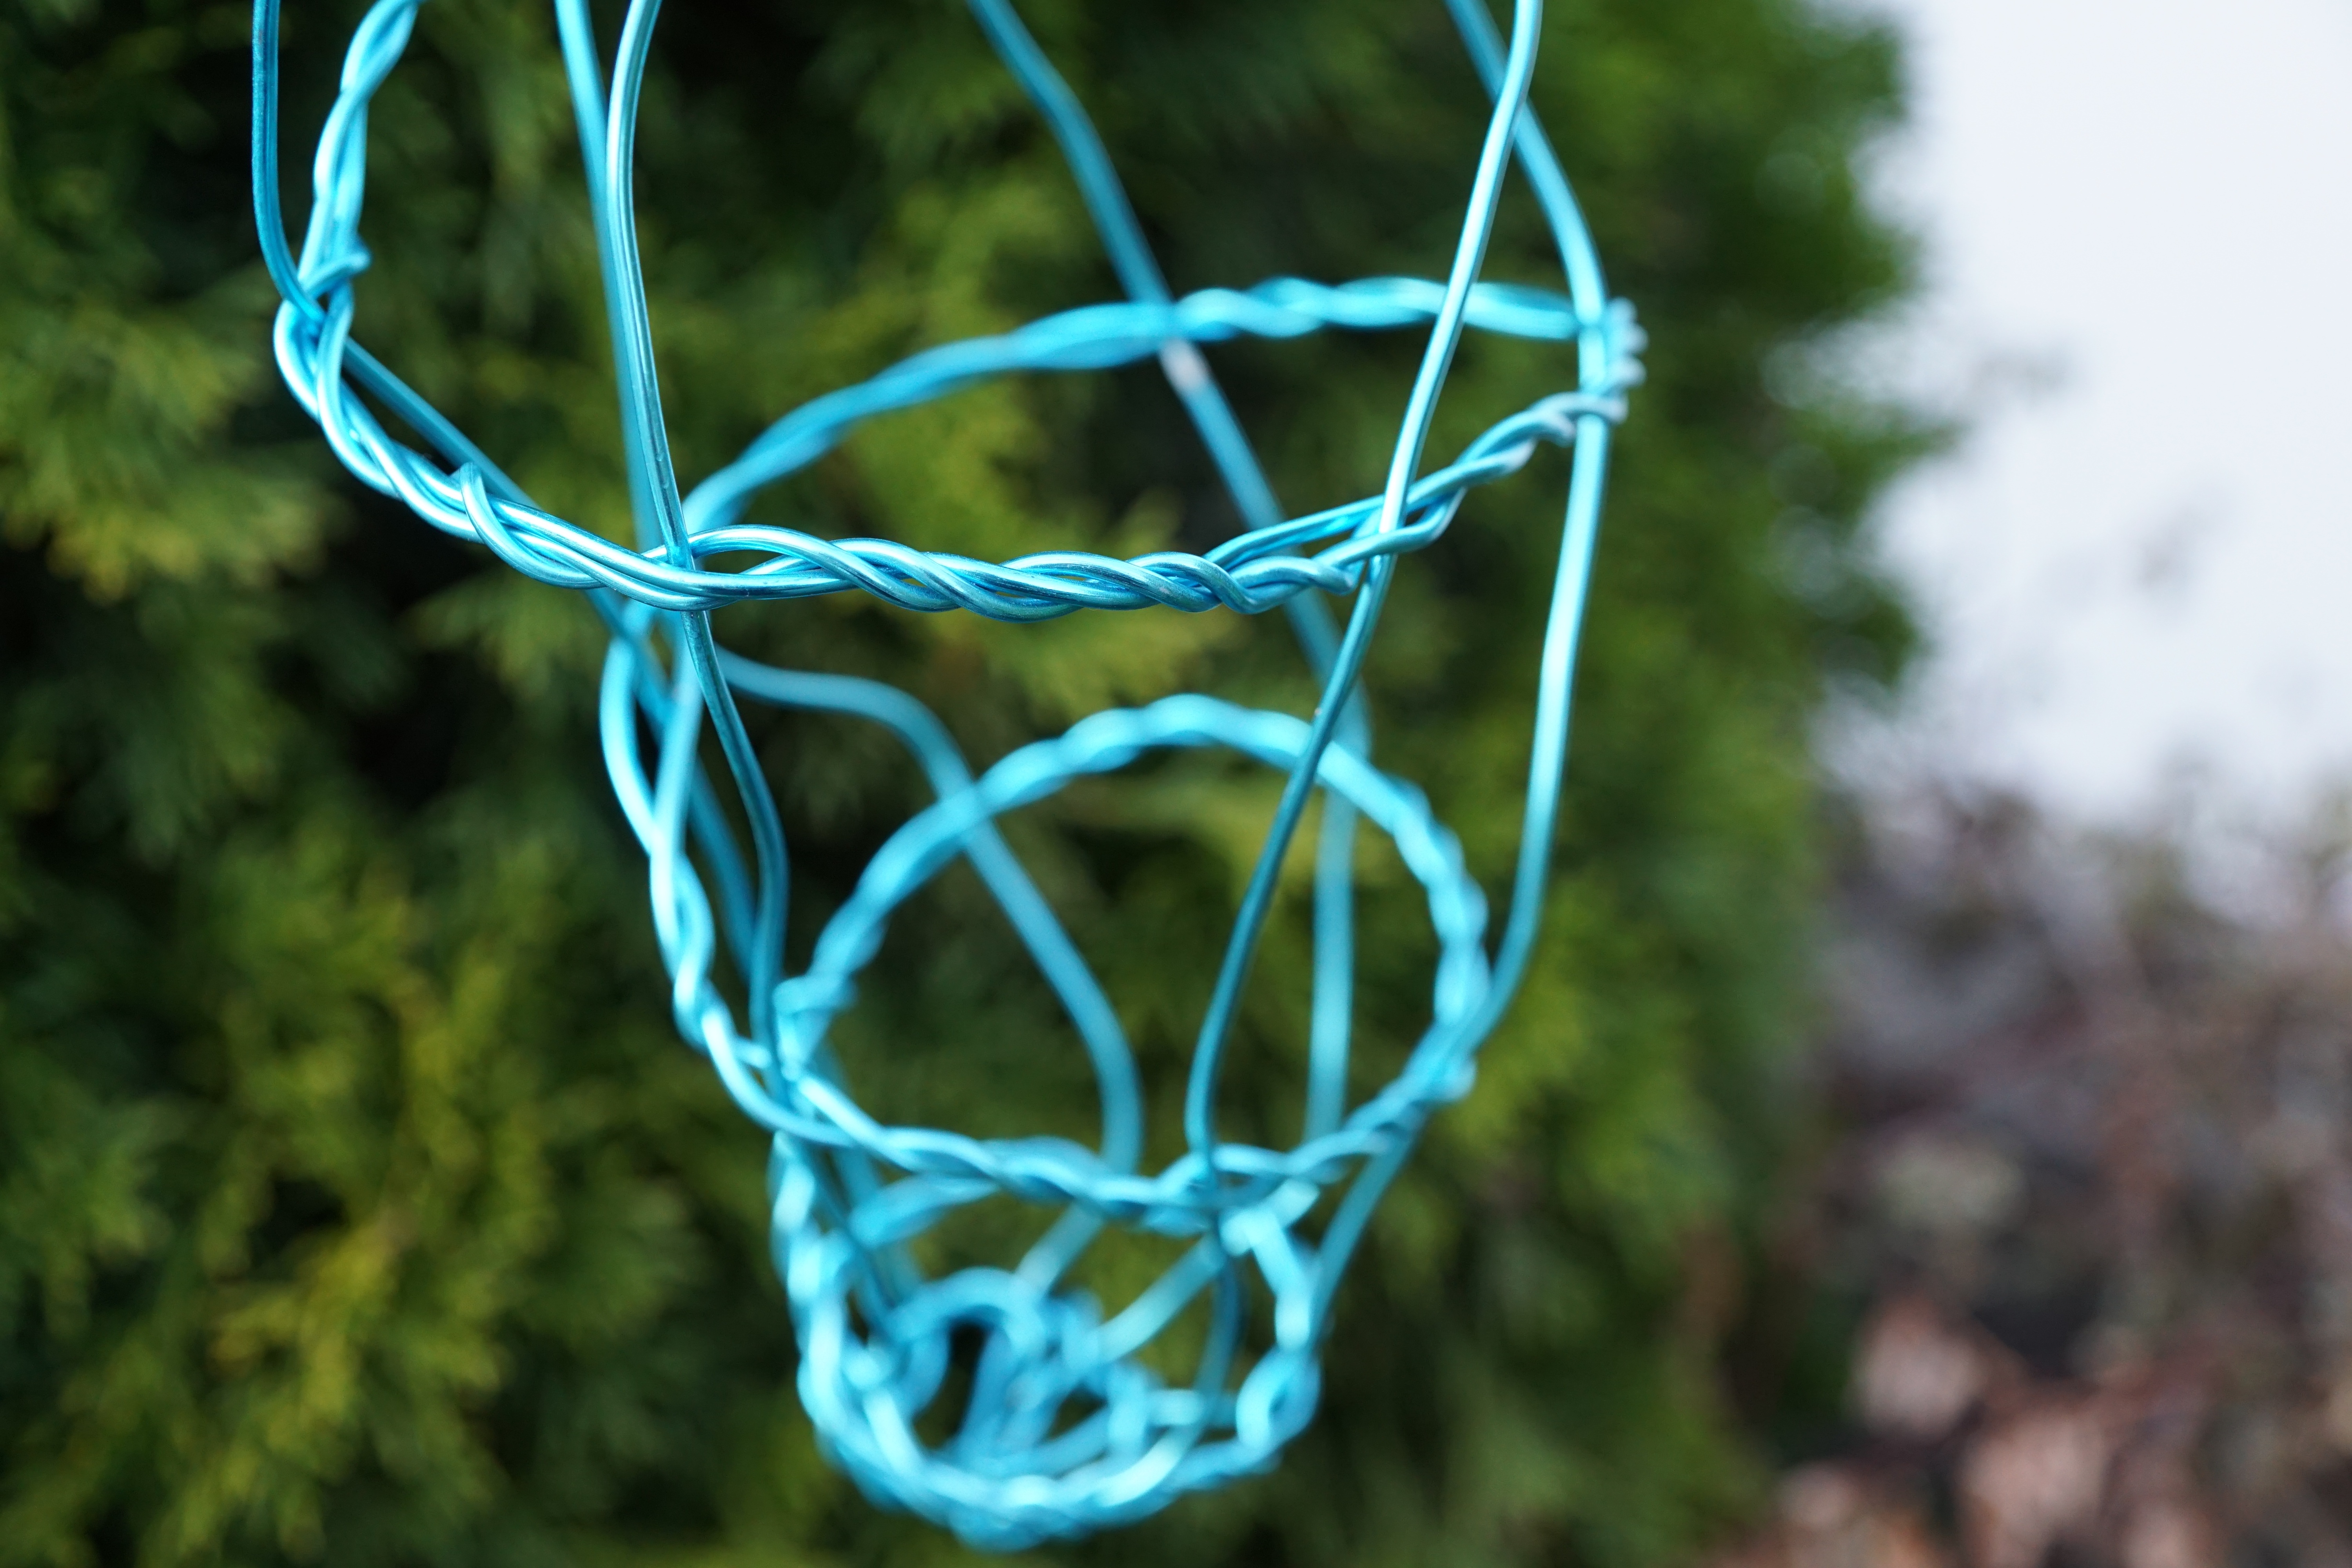
grass, branch, light, leaf, flower, glass, wire, green, blue, neon, twig, weave, close up, art, turn, twisted, hobby, macro photography, depend, tuttlingen, outdoor structure